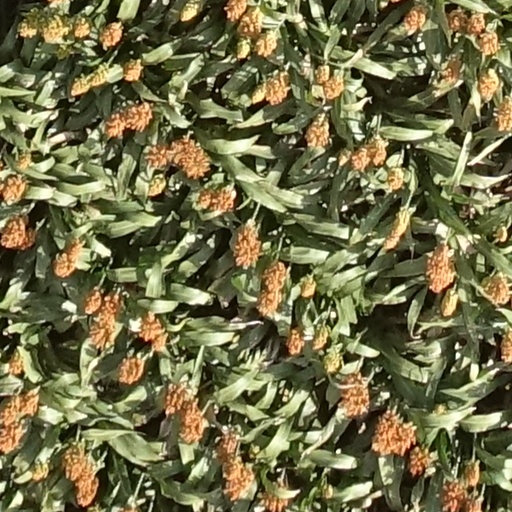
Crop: sorghum